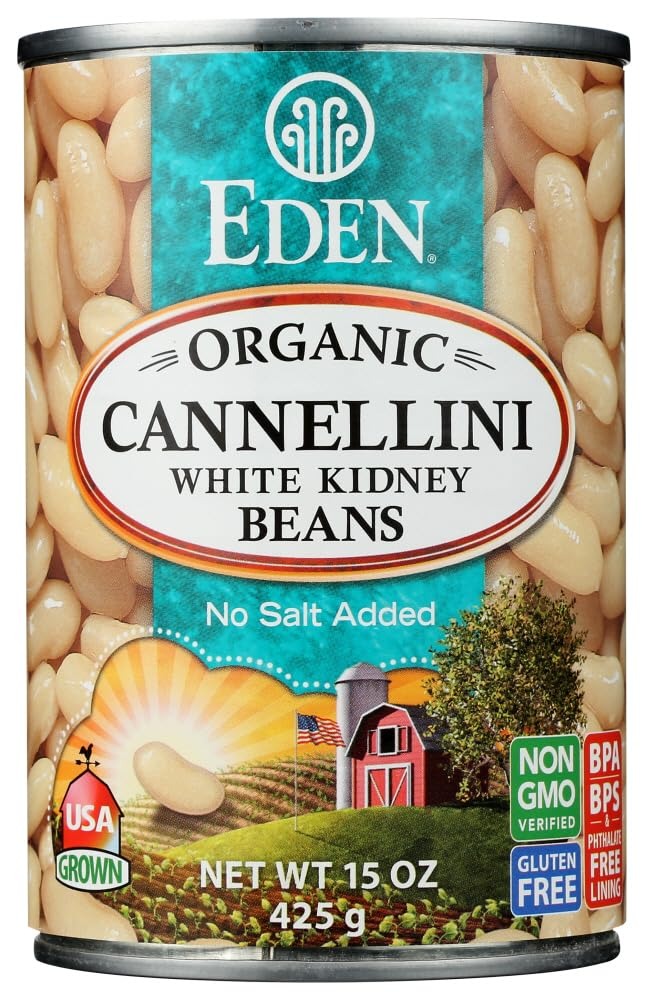
Item Name: Eden Organic Cannellini White Kidney Beans, No Salt Added, 15-Ounce Cans (Pack of 12) ( Value Bulk Multi-pack)
Bullet Point: ...
Value: 180.0
Unit: Fl Oz

Price: 5.195